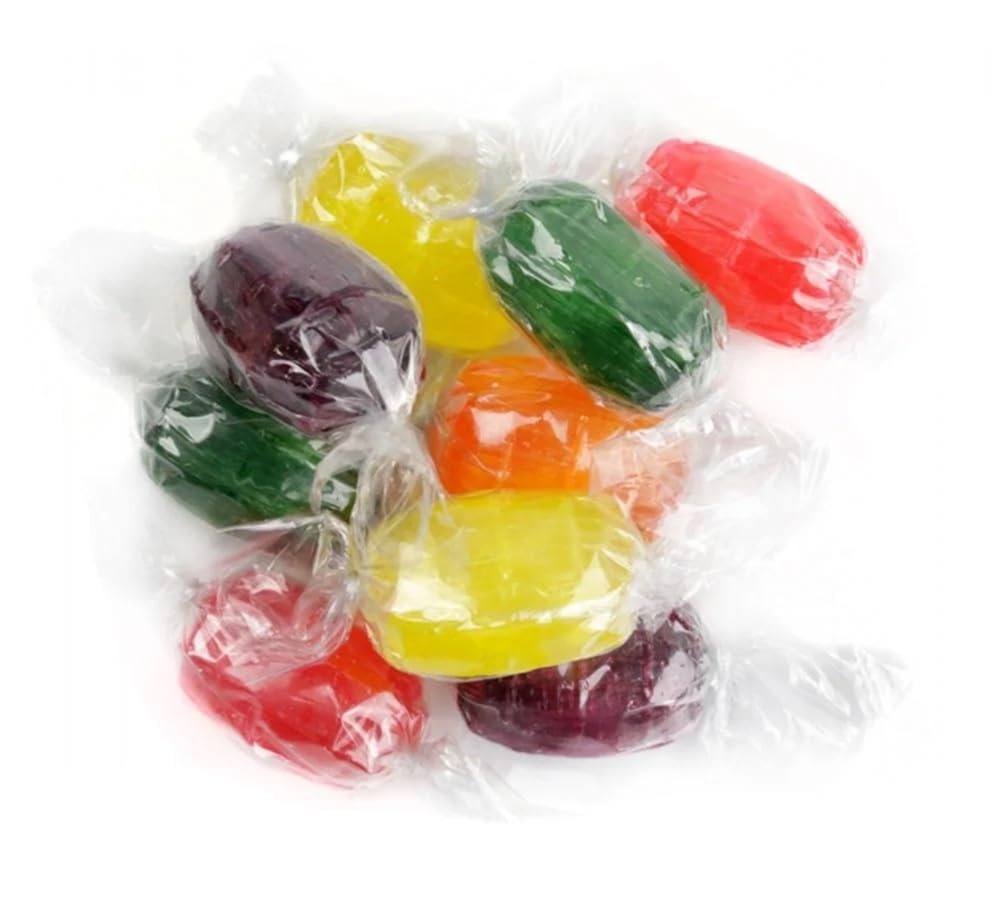
Item Name: YANKEETRADERS Assorted Fruit Flavored Barrels, Hard Candy - 4 Pounds
Bullet Point 1: YANKEETRADERS Assorted Fruit Flavored Barrels, Hard Candy - 4 Pounds
Bullet Point 2: Assorted fruit flavors, orange, cherry, apple, lemon, grape
Bullet Point 3: Fruit barrels are brightly-colored and eye-catching
Bullet Point 4: Each hard candy is individually wrapped
Bullet Point 5: Use to fill your candy bowl for the office, home or restaurant! Great for special events
Bullet Point 6: 4 Pound Bulk Bag
Product Description: YANKEETRADERS Assorted Fruit Flavored Barrels, Hard Candy- 4 Pounds have a classic barrel shape. They come in five popular flavors:orange, cherry, apple, lemon, grape. These fruit barrels are brightly-colored and eye-catching! Since they're individually-packaged in a clear wrapper they are great for on the go or a super delicious item to fill your candy bowl for the office, home or restaurant!
Value: 32.0
Unit: Ounce

Price: 24.95